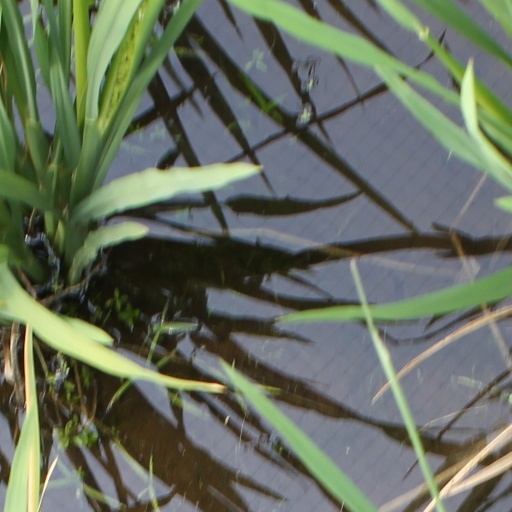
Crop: rice